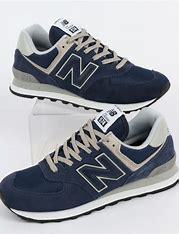
Brand: New
Model: Balance New Balance 574 Marathon